Comrades Marathon

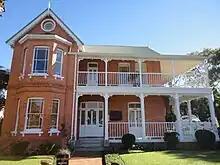
Comrades Marathon House, the CMA's headquarters in Pietermaritzburg where race statistics and memorabilia are kept

In an "up" run year, the Comrades Marathon covers approximately 87 kilometres from Durban on the Indian Ocean coast to the inland city of Pietermaritzburg, gaining over 1,800 metres in elevation. The early stages feature the most sustained climbing, with a net elevation gain of over 500 metres in the first 22 kilometres. The route begins with a gradual ascent out of Durban, including long pulls through Tollgate and Mayville, before encountering the first of the five major hills.